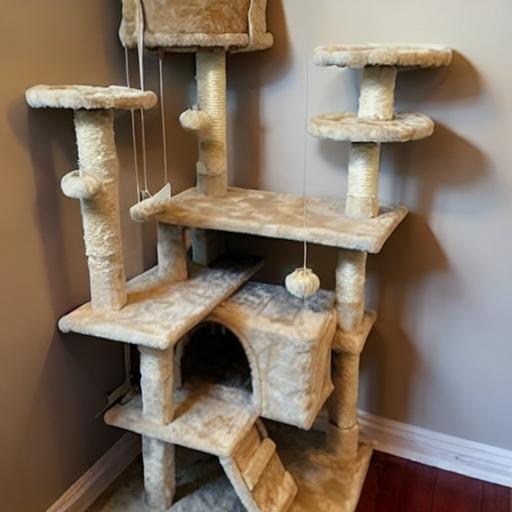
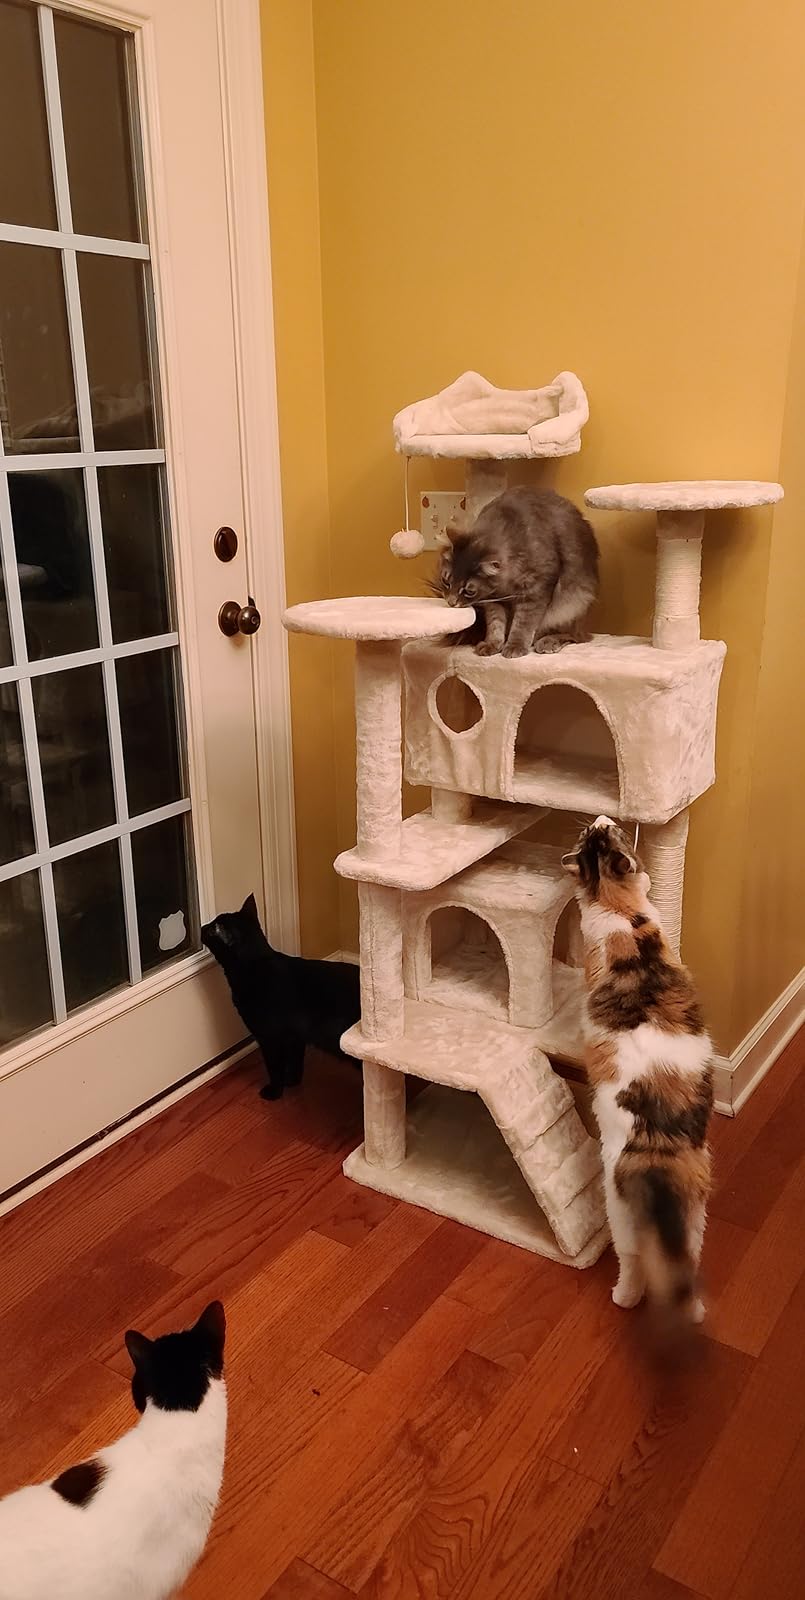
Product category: items_cat tree
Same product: no